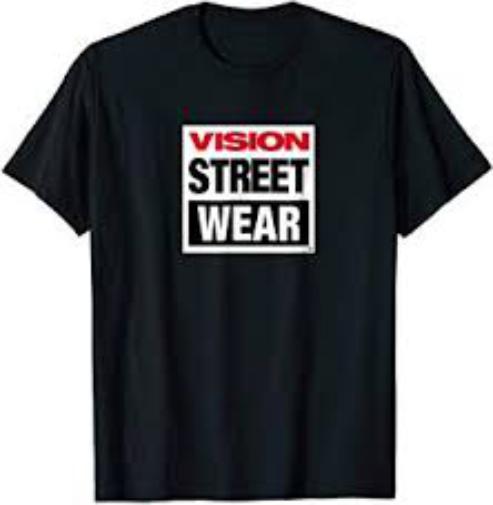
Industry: Clothes